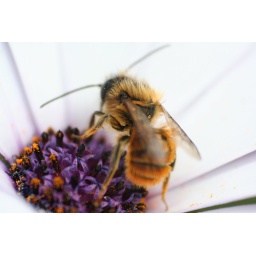
bee in blue flower